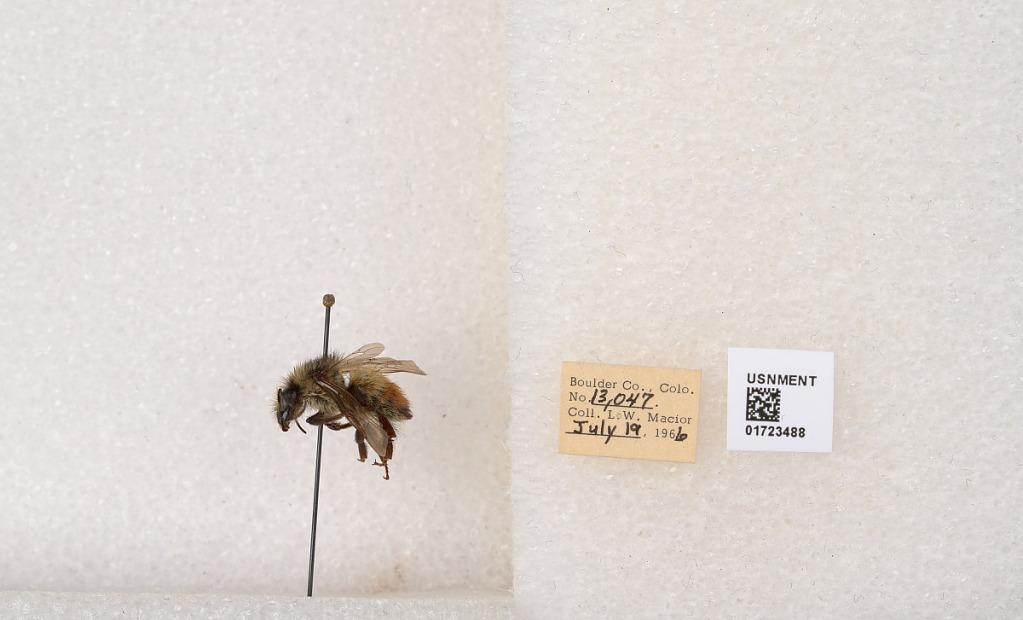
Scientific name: Bombus flavifrons Cresson
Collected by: L. Macior
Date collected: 1966-7-19
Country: United States
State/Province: Colorado
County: Boulder
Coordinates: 40.0925, -105.358